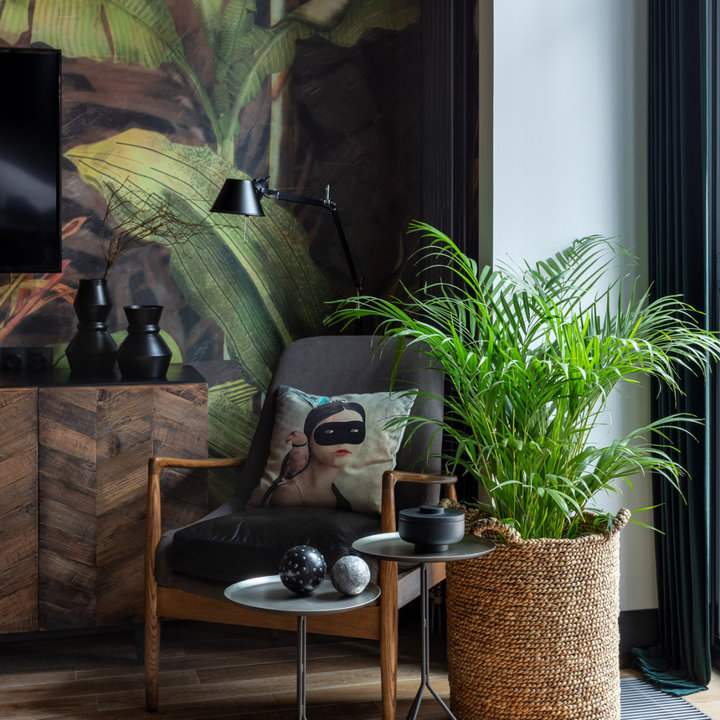
Style: Industrial